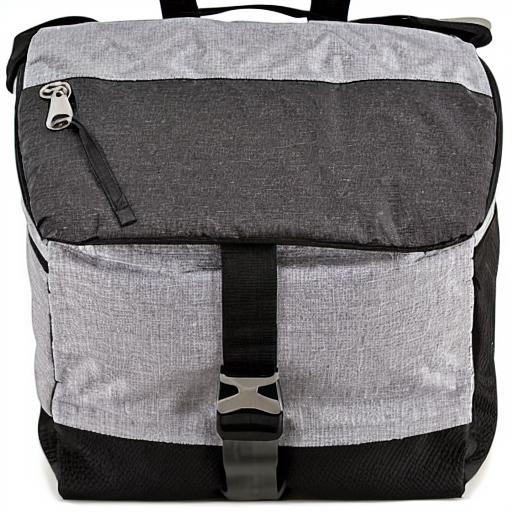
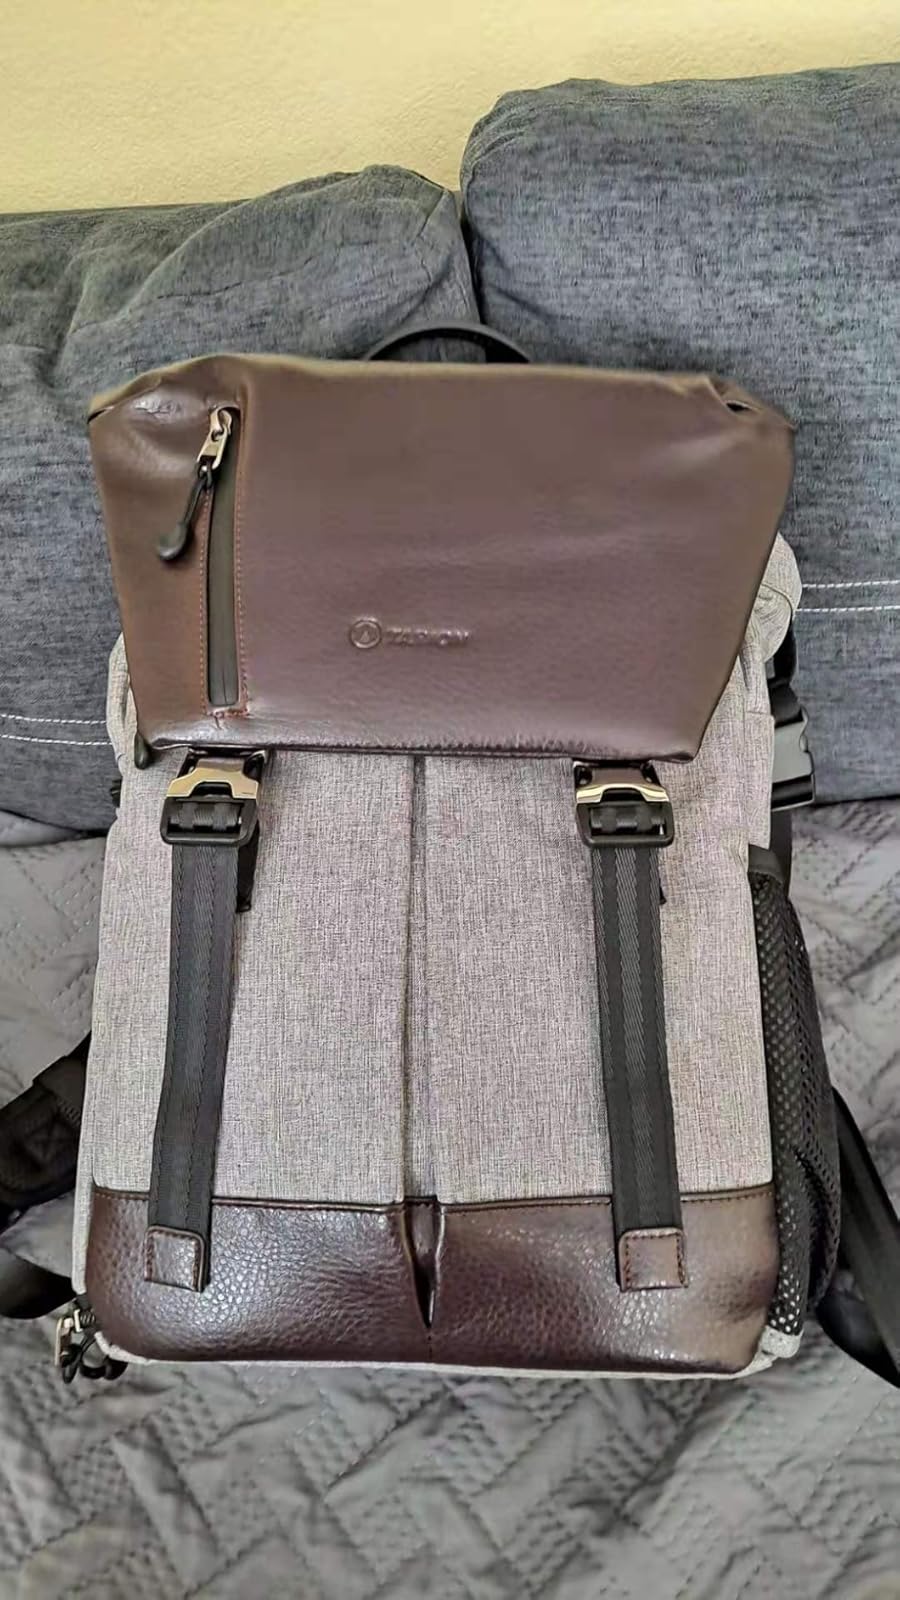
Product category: bag
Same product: no